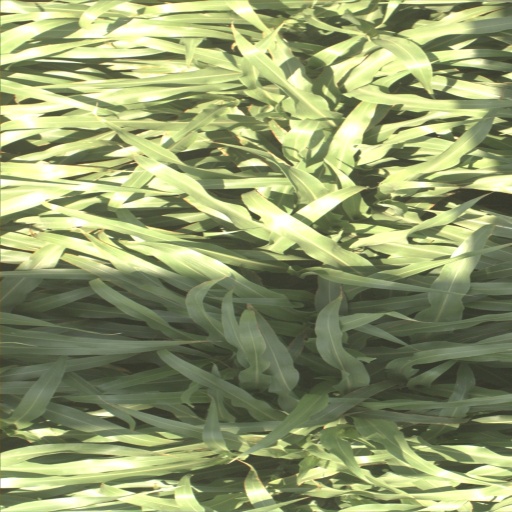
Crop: sorghum